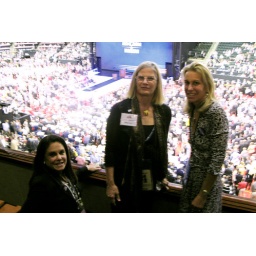
Judy, BWL, Cissy in sky box